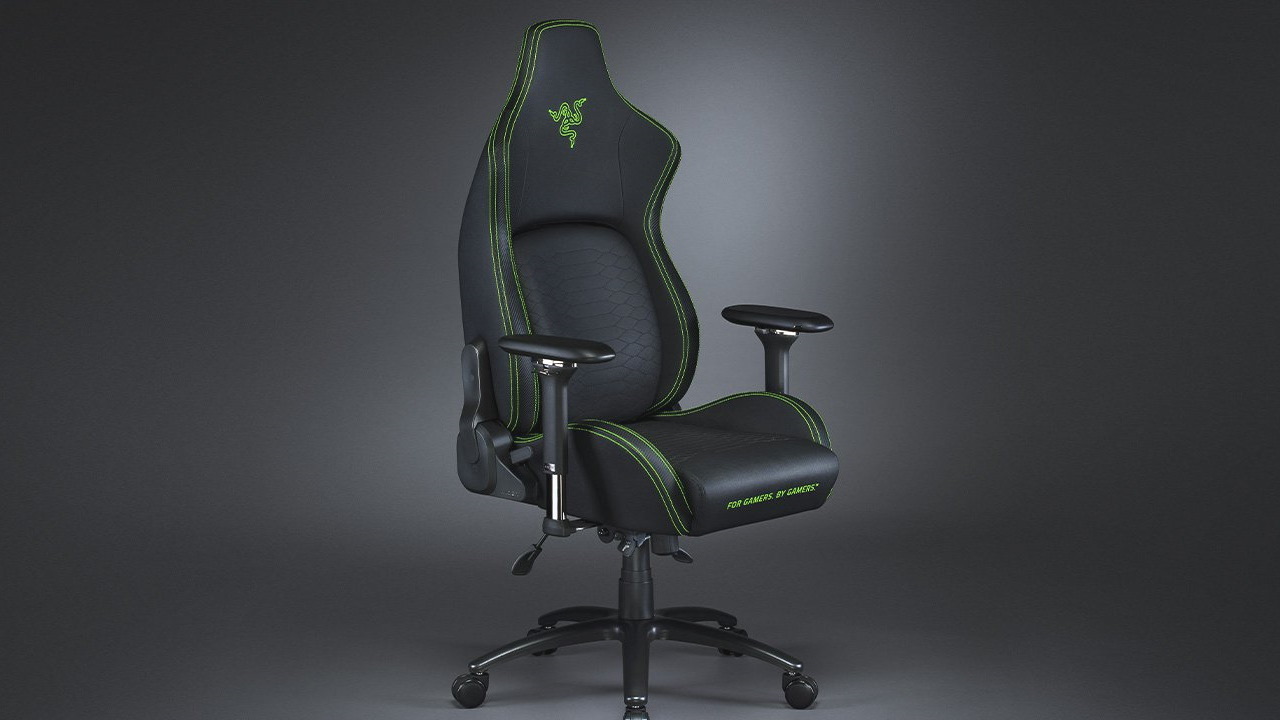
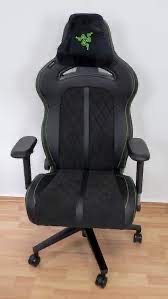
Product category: items_chair
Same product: no